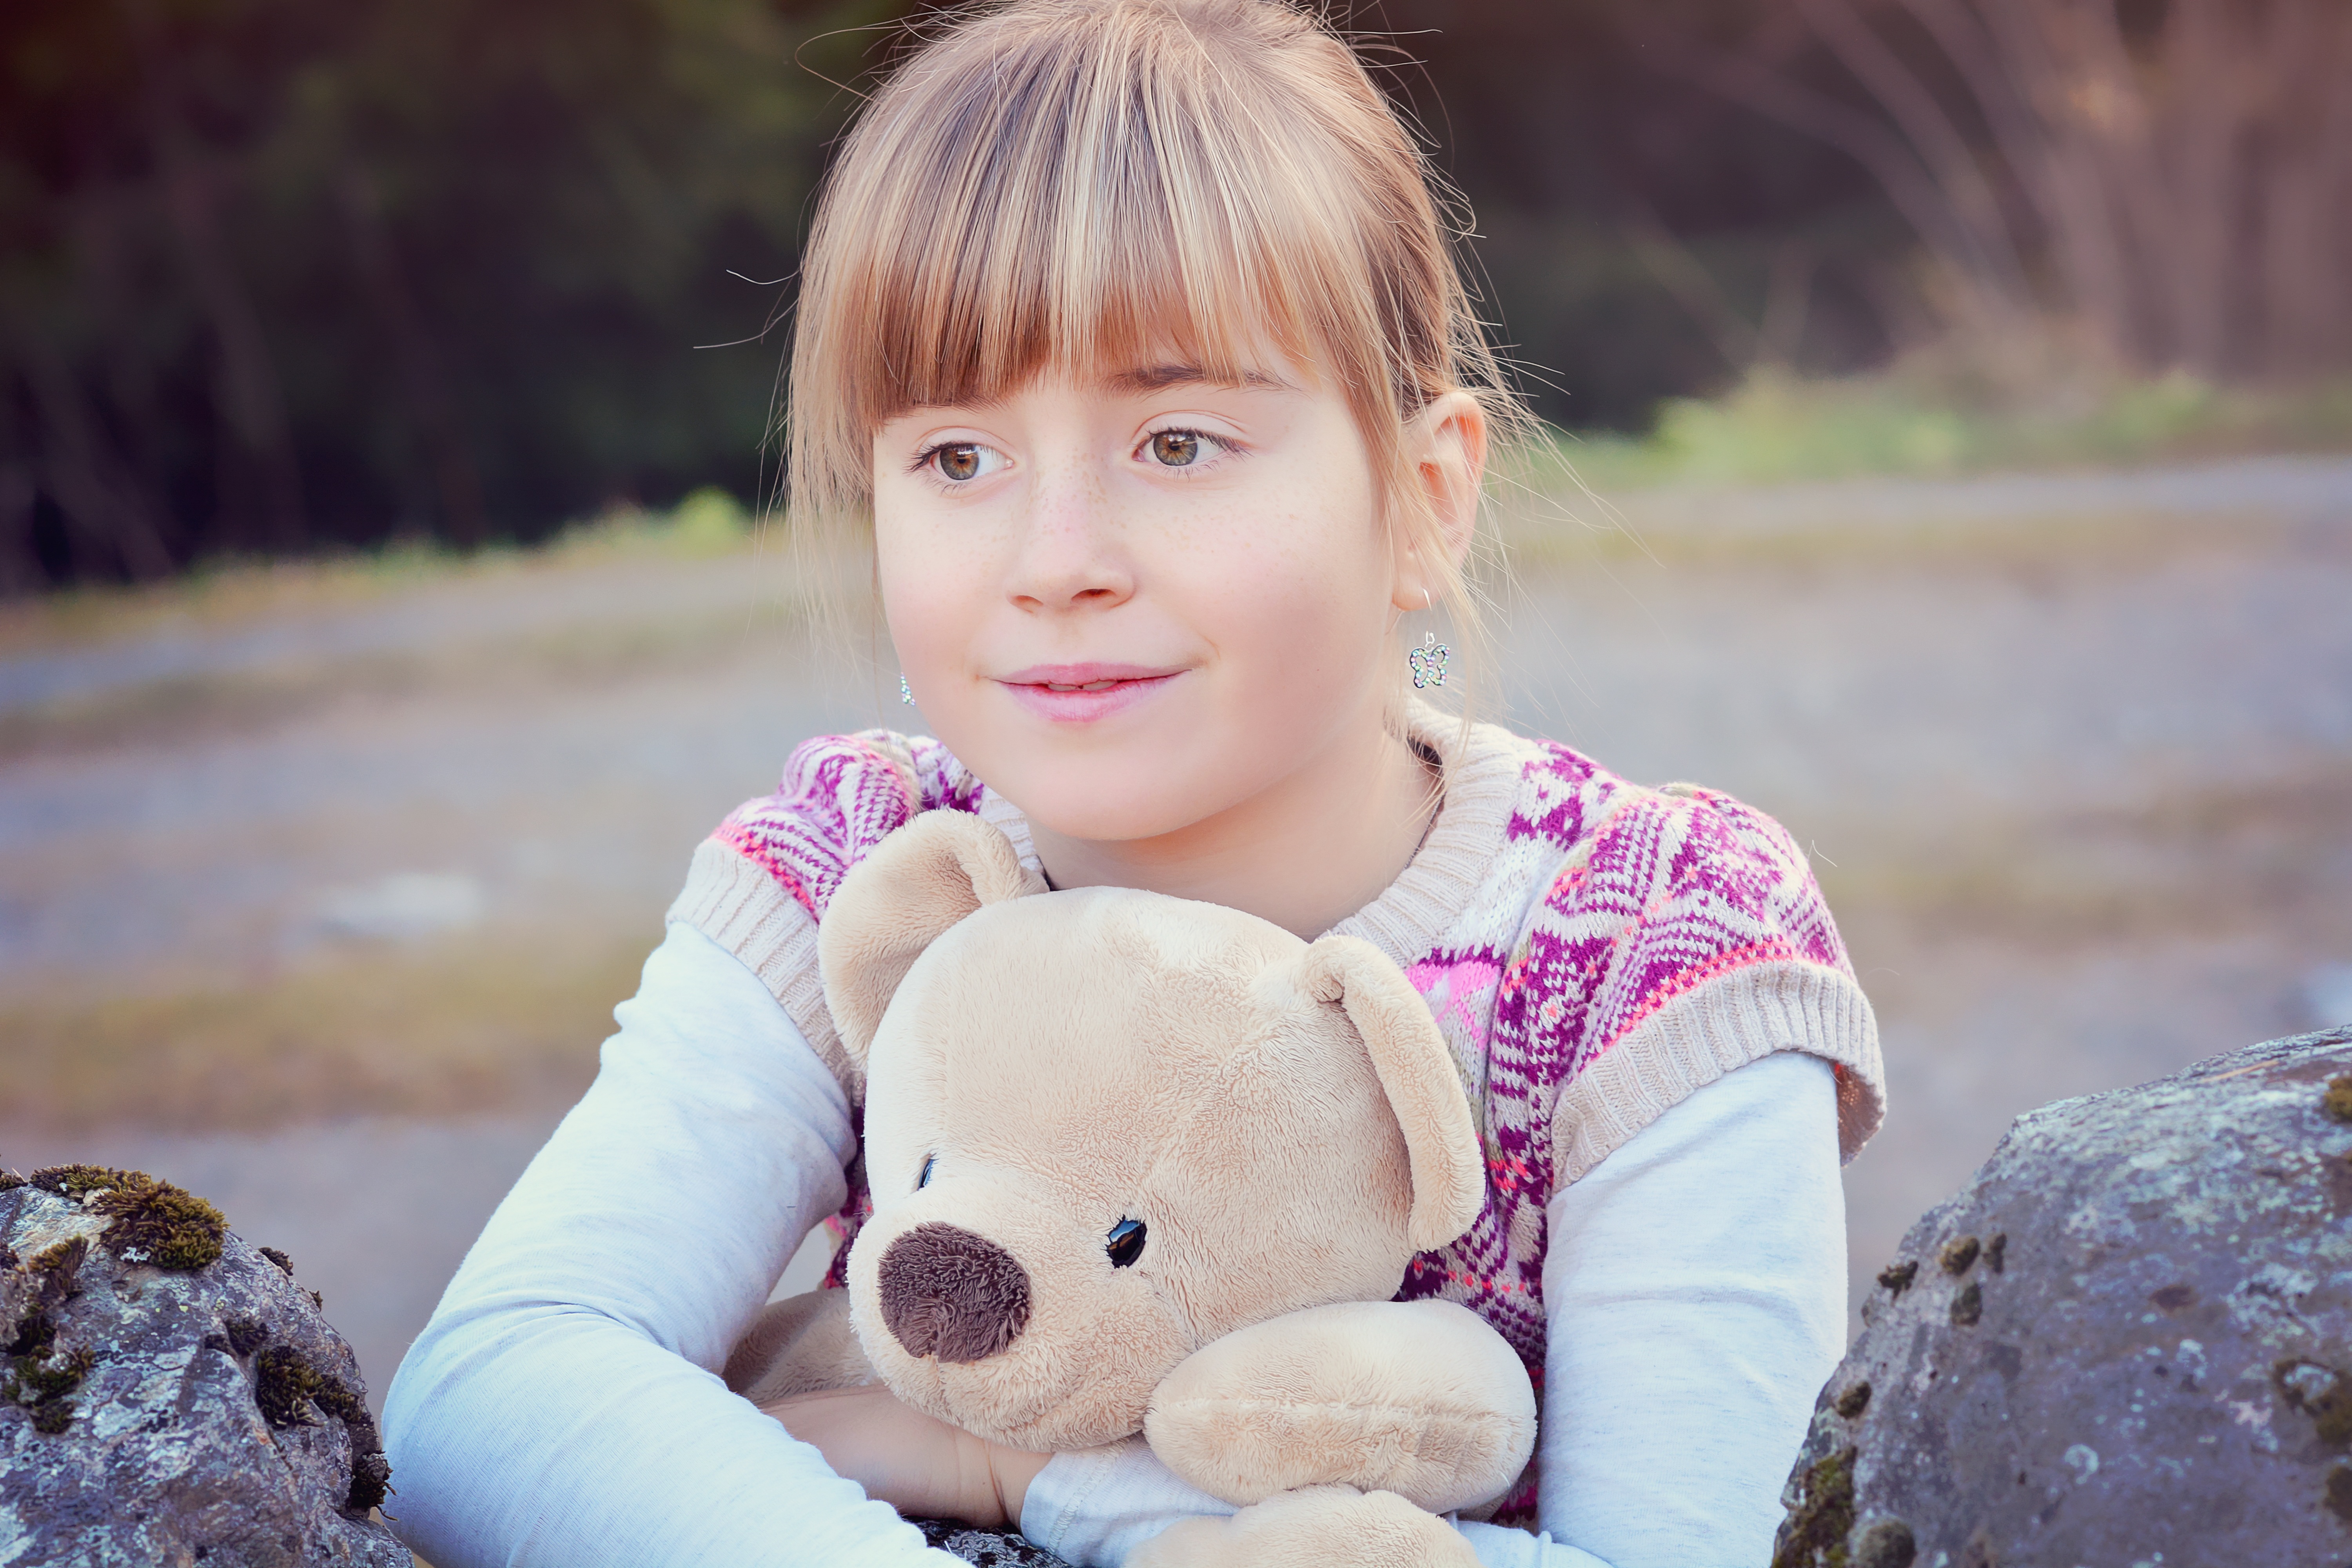
nature, person, people, girl, portrait, spring, child, human, smile, teddy bear, face, family, infant, toddler, eye, skin, blond, out, sweetness, portrait photography, human positions